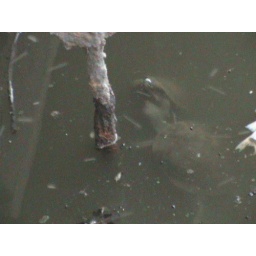
You can just about see turtles in the water of the Torrens river